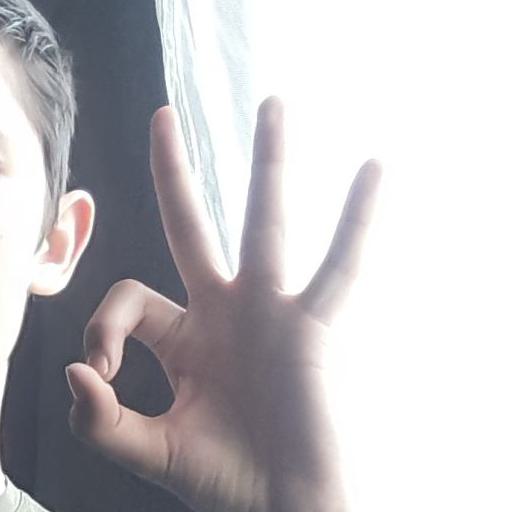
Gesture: ok